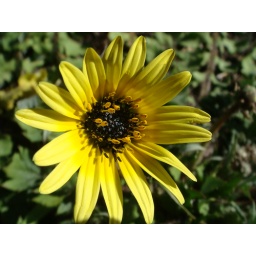
one stray flower growing in the stunted roadside grass